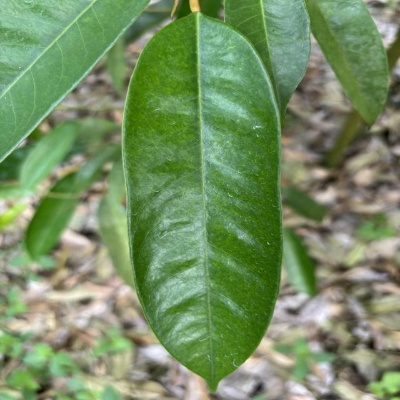
Label: Leaf_Healthy